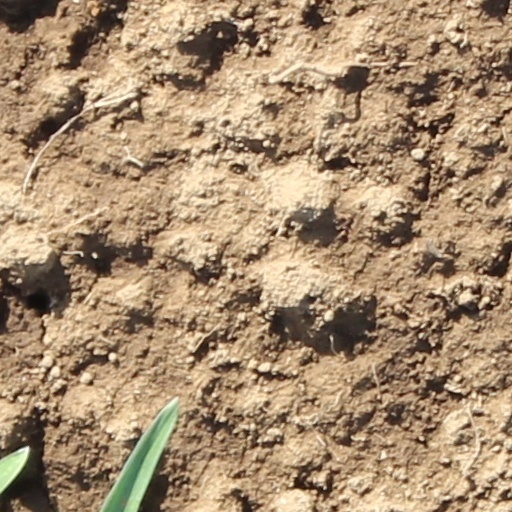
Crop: wheat